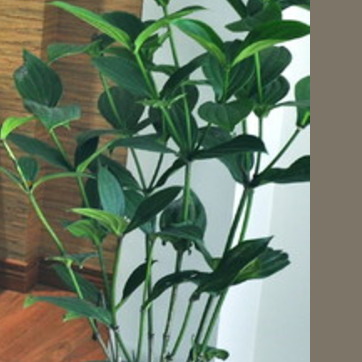
Material: foliage